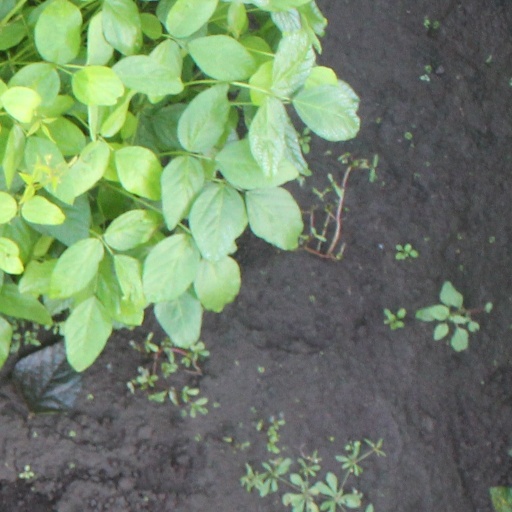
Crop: soybean